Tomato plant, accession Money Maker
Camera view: vertical (180 deg); turntable rotation: 60 degrees
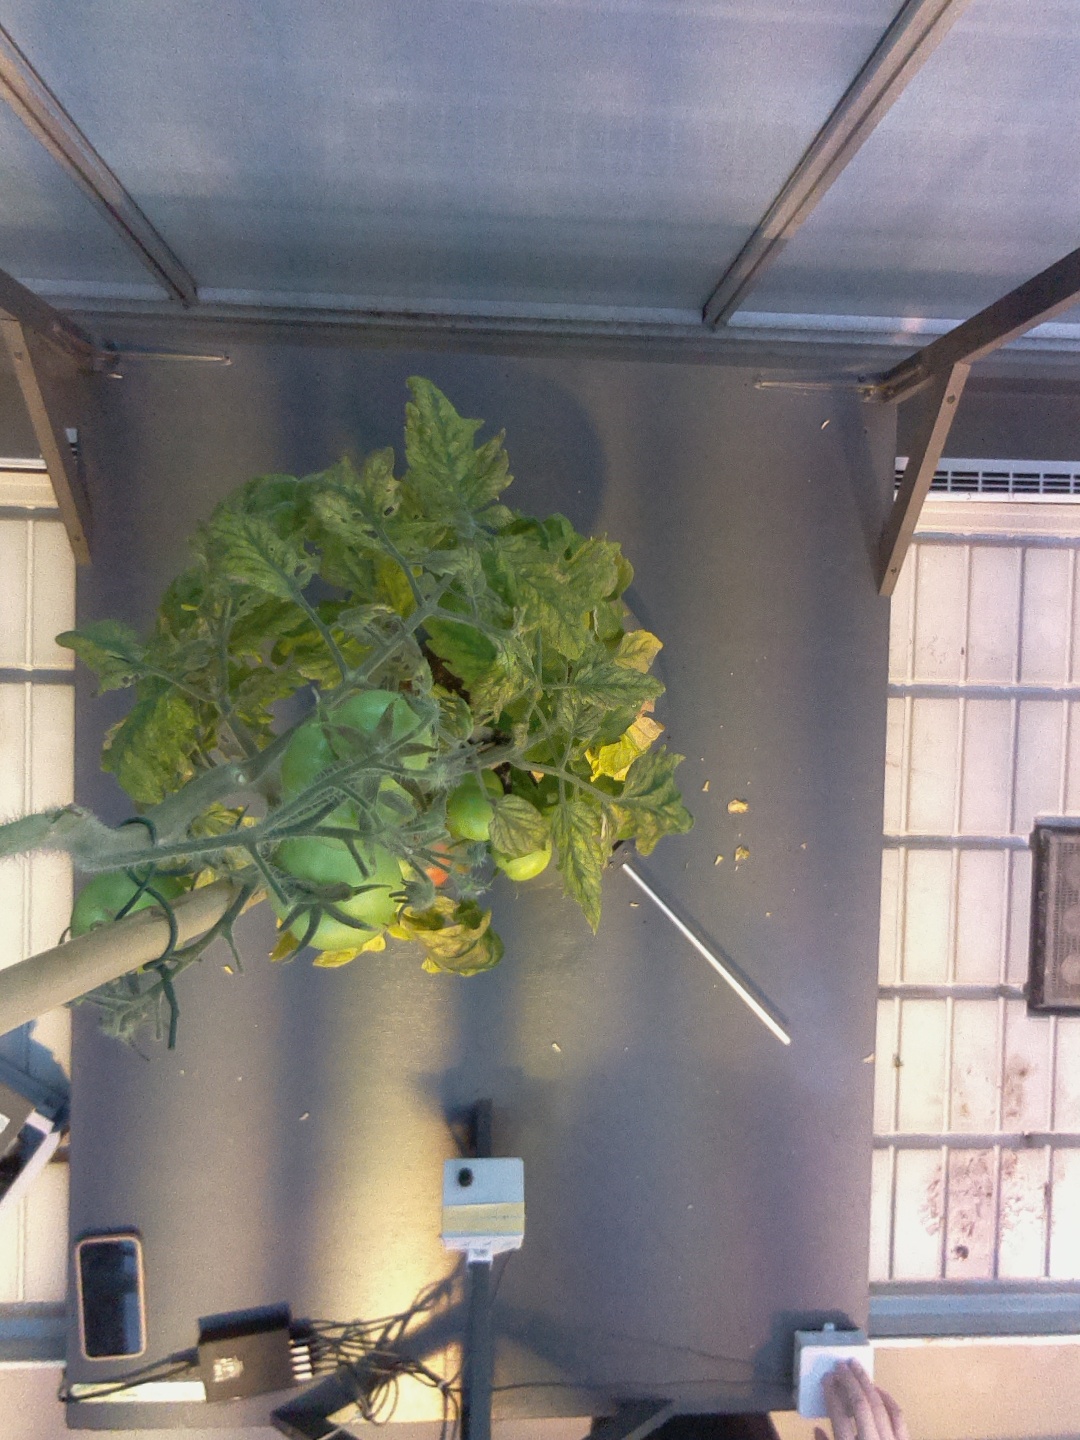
BBCH growth stage 81: 10%-20% of fruits show typical fully ripe color